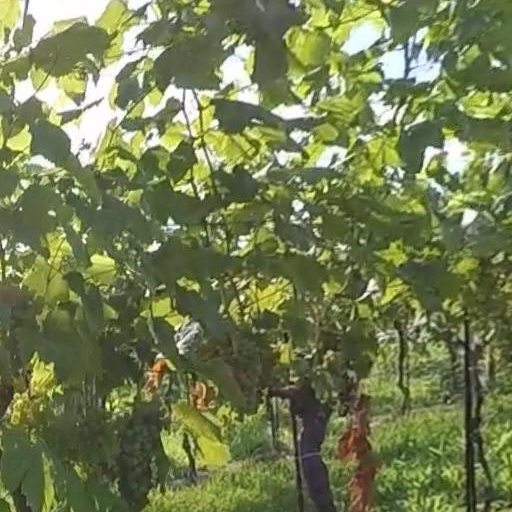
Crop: grape